Sexual selection in mammals

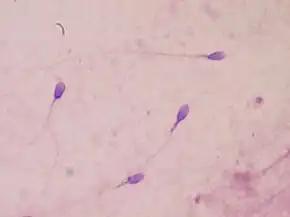
Stained human sperm

Sperm competition involves male gametes trying to fertilize eggs first. As a result of sperm competition, some males in a given species can develop bigger testes and seminal vesicles. Larger midpiece areas in the sperm that contain mitochondria are also observed. Larger testes and bigger midpieces in sperm are seen in males that mate with multiple partners. A female that has been with multiple partners will most likely give birth to an offspring fathered by the male that produced the most or faster sperm. It was found that primates and rodents with longer flagellum fathered more offspring. The length of the baculum is also influenced by sperm competition in some mammal species.